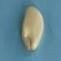
Maize quality: Good